Kyle Letheren

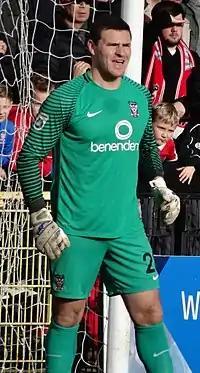
Letheren playing for York City in 2017

Kyle Charles Letheren (born 26 December 1987) is a Welsh former professional footballer and goalkeeper coach. He is currently a goalkeeper coach at Doncaster Rovers.